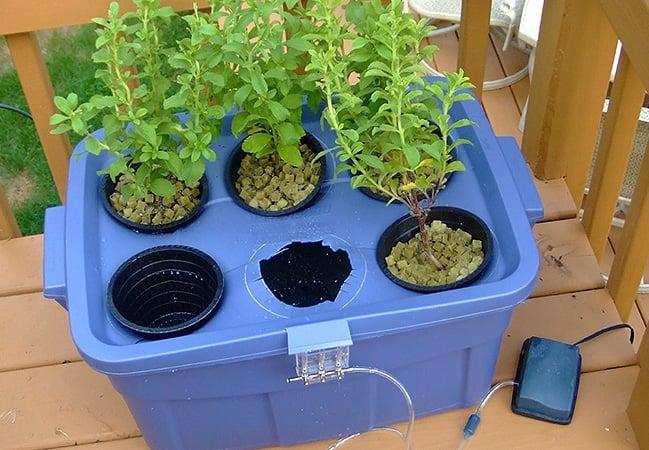
Hii ni kilimo cha uyoga katika mifuko ya plastiki iliyoning'inizwa. Uyoga huo unamea kutoka katika mashimo ya mifuko hiyo. Hii ni njia ya kisasa na ya kawaida ya kulima uyoga kwa kutumia nafasi ndogo na mazingira iliyodhibitiwa.